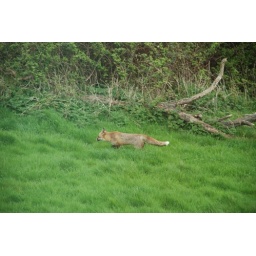
in the field behind my house